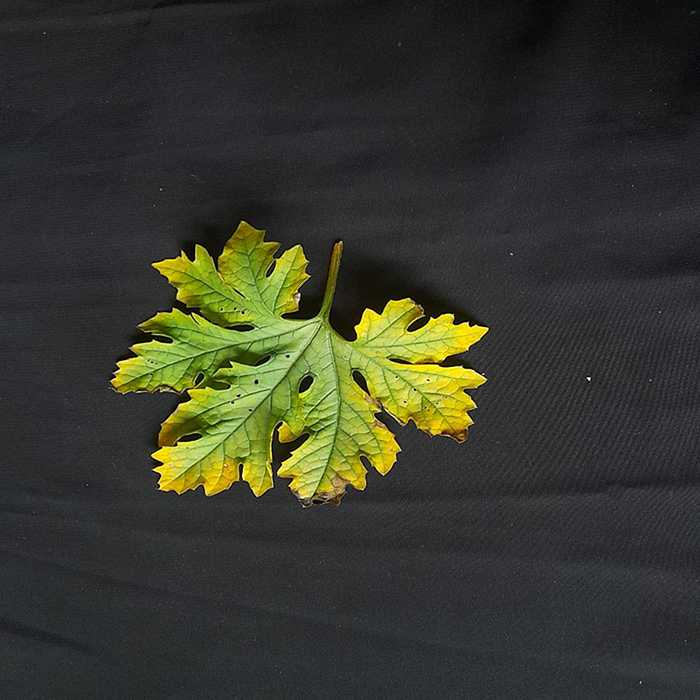
Plant: Bitter Gourd
Label: Fusarium wilt